Brian May

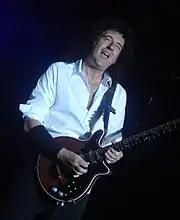
May performing in Chile, November 2008

May worked extensively with stage actress and singer Kerry Ellis after he cast her in the musical "We Will Rock You". He produced and arranged her debut studio album "Anthems" (2010), a follow-up to her extended play "Wicked in Rock" (2008), as well as appearing with Ellis at many public performances—playing guitar alongside her. He also contributed a guitar solo to Meat Loaf's "Hang Cool, Teddy Bear" album in exchange for the use of drummer John Miceli.